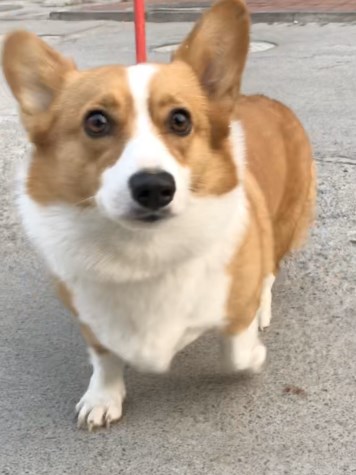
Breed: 2909-n000116-Cardigan